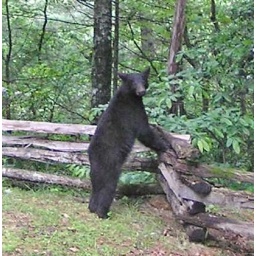
Wild black bear in northern GA.